Crotale (missile)

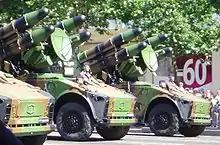
Crotale missile launchers of the French Air Force.

The Crotale (English: "Pit Viper" or "Rattlesnake") is a French, all-weather, SHORAD surface-to-air missile system developed to intercept airborne ranged weapons and aircraft, from cruise or anti-ship missiles to helicopters, UAVs or low-flying high-performance fighter aircraft. It was developed by Thomson CSF Matra (now Thales Group) and consists of a mobile land-based variant as well as various naval ones.